Electronic waste by country

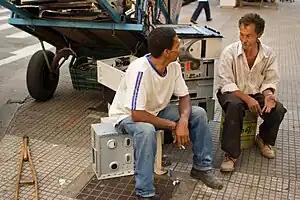
Scavengers in São Paulo, Brazil with e-waste in the form of computers

The United Nations Conference on Trade and Development (UNCTAD) tends to support the repair and recycling trade. Mining to produce the same metals, to meet demand for finished products in the west, also occurs in the same countries, and UNCTAD has recommended that restrictions against recycling exports be balanced against the environmental costs of recovering those materials from mining. Hard rock mining produces 45% of all toxins produced by all industries in the United States.